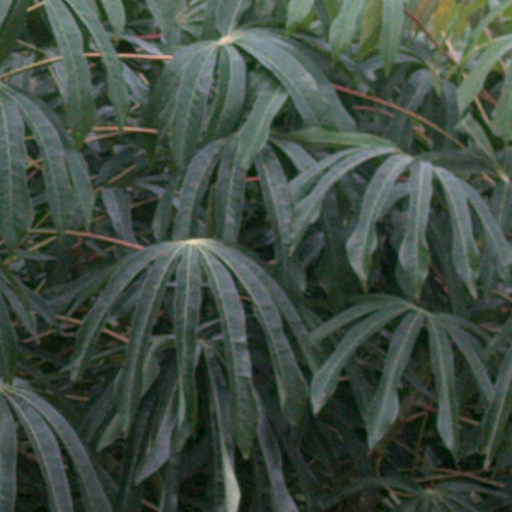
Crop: cassava